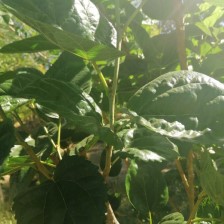
Variety: BlackAustralia